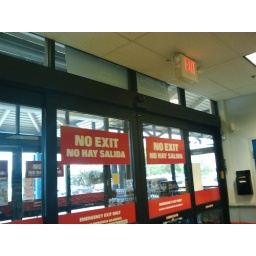
look at the &amp;quot;exit&amp;quot; sign above the door that has even larger dual language &amp;quot;no exit&amp;quot; signs.